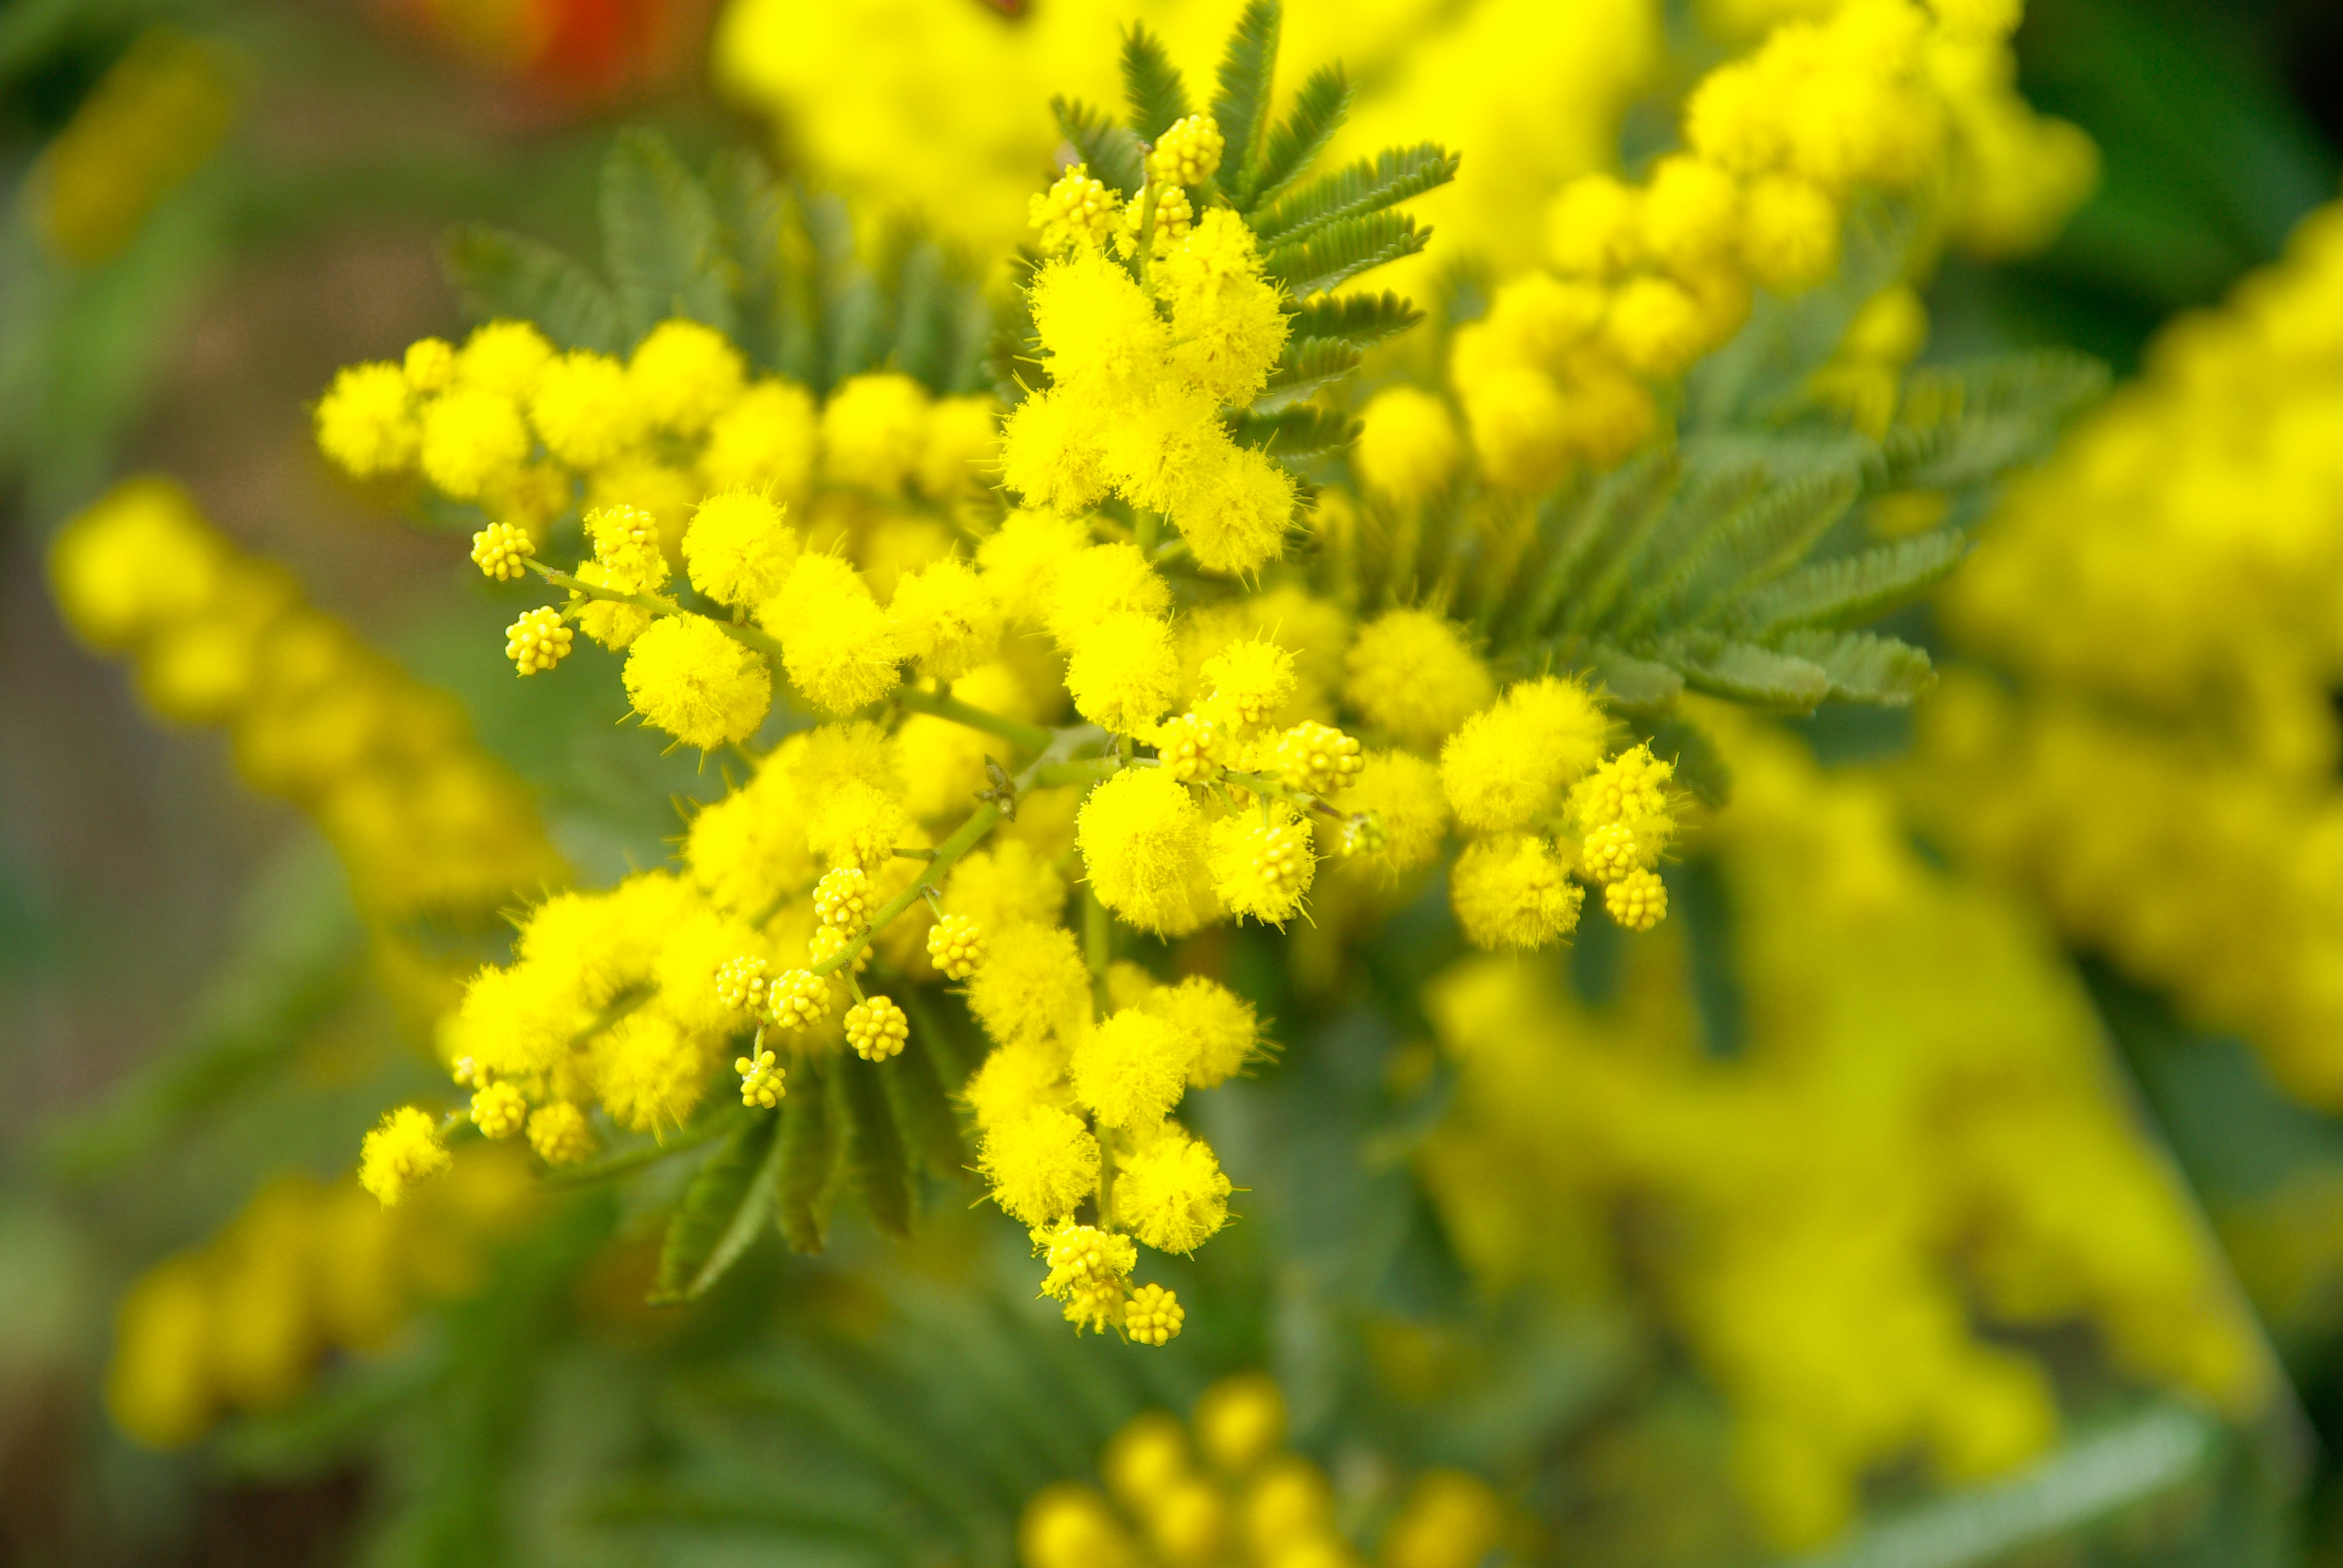
plant, flower, food, spring, herb, produce, vegetable, yellow, rapeseed, yellow flower, shrub, mimosa, mustard, brassica, tansy, flowering plant, subshrub, land plant, mustard plant